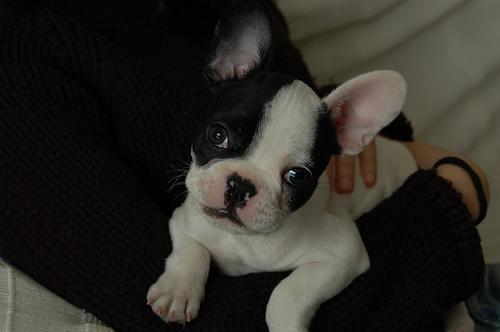
French_bulldog